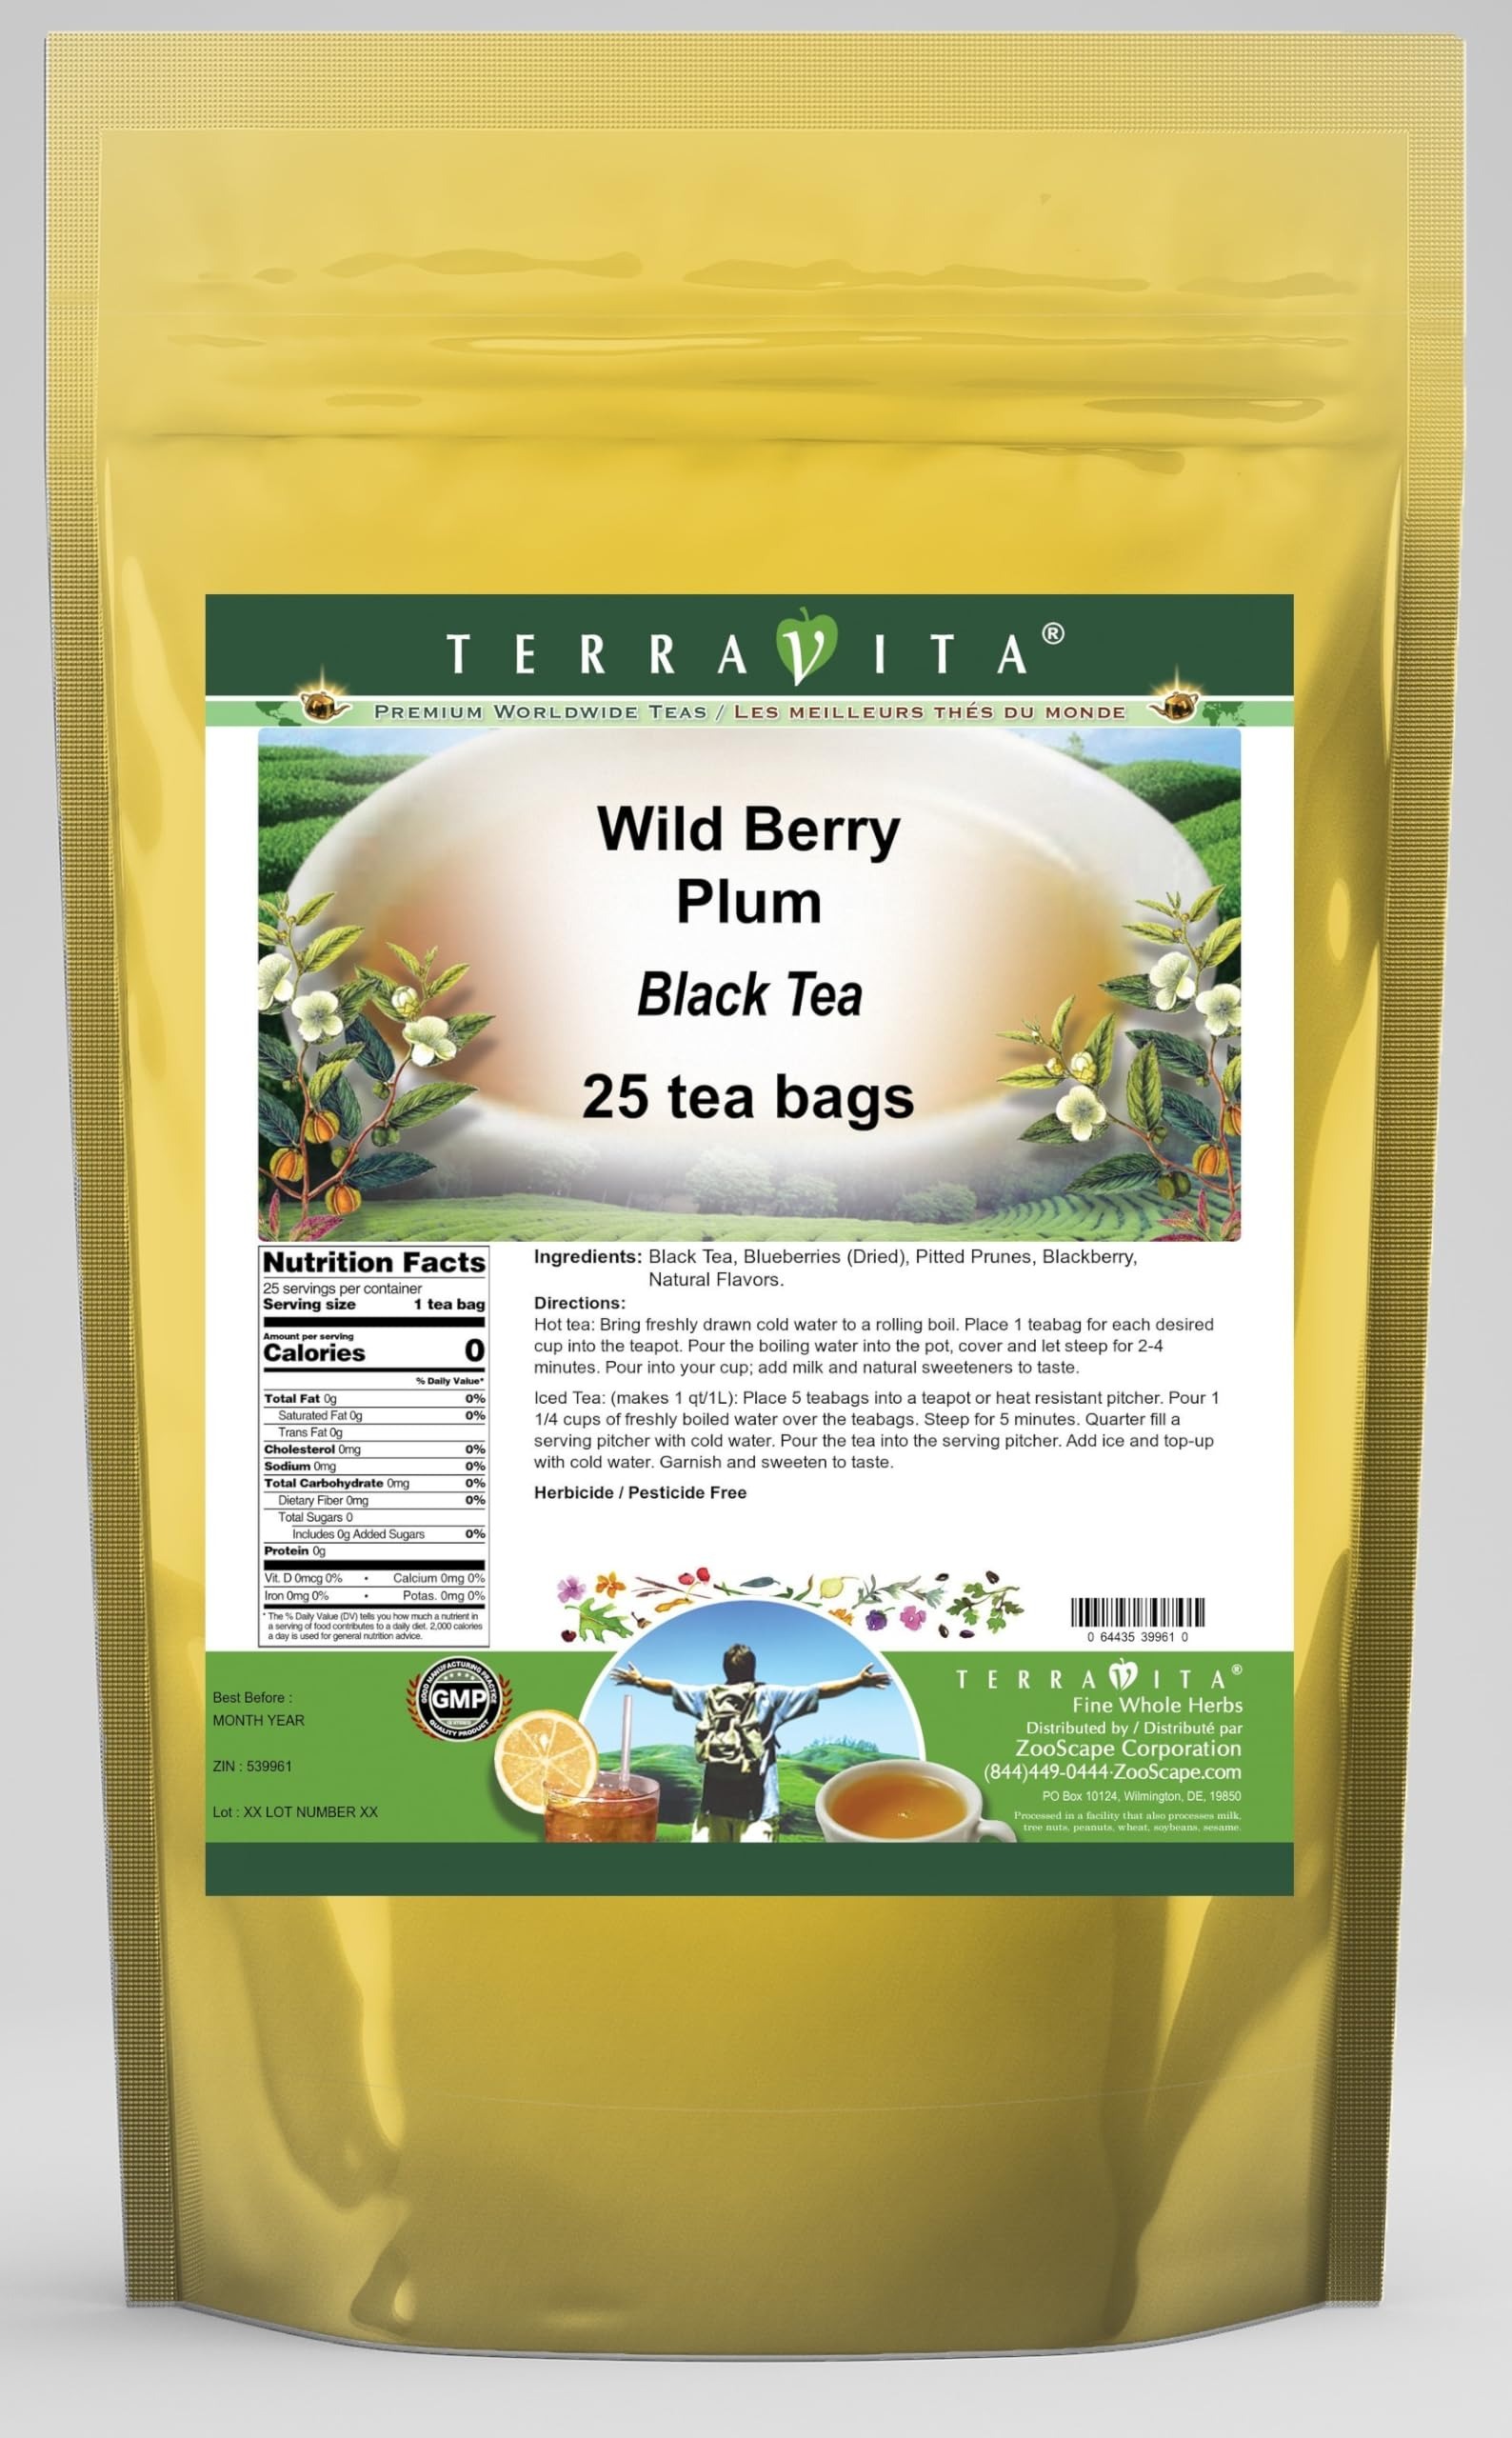
Item Name: Wild Berry Plum Black Tea (25 tea bags, ZIN: 539961) - 3 Pack
Bullet Point 1: Our Wild Berry Plum Black Tea is a tasty flavored Black tea with Blueberries, Pitted Prunes and Blackberry that has a refreshing taste that will impress you! The unique Wild Berry Plum taste is delicious! - Ingredients: Black tea, Blueberries, Pitted Prunes, Blackberry and Natural Wild Berry Plum Flavor.
Bullet Point 2: No fillers.
Bullet Point 3: Manufacturer: TerraVita
Bullet Point 4: Size: 25 tea bags
Bullet Point 5: Black Tea Bags - Packed in a convenient upright pouch!
Product Description: Our Wild Berry Plum Black Tea is a tasty flavored Black tea with Blueberries, Pitted Prunes and Blackberry that has a refreshing taste that will impress you! The unique Wild Berry Plum taste is delicious! - Ingredients: Black tea, Blueberries, Pitted Prunes, Blackberry and Natural Wild Berry Plum Flavor. - Hot tea brewing method: Bring freshly drawn cold water to a rolling boil. Place 1 teabag for each desired cup into the teapot. Pour the boiling water into the pot, cover and let steep for 2-4 minutes. Pour into your cup; add milk and natural sweeteners to taste. - Iced tea brewing method: (to make 1 liter/quart): Place 5 teabags into a teapot or heat resistant pitcher. Pour 1 1/4 cups of freshly boiled water over the teabags. Steep for 5 minutes. Quarter fill a serving pitcher with cold water. Pour the tea into the serving pitcher. Add ice and top-up with cold water. Garnish and sweeten to taste. - TerraVita is an exclusive line of premium-quality, natural source products that use only the finest, purest and most potent ingredients found around the world. TerraVita is hallmarked by the highest possible standards of purity, potency, stability and freshness. All of our products are prepared with the highest elements of quality control, from raw materials through the entire manufacturing process, up to and including the moment that the bottles or bags are sealed for freshness and shipped out to you. Our highest possible standards are certified by independent laboratories and backed by our personal guarantee. - TerraVita exists to meet and ensure your family's health and wellness without the harmful effects of chemicals and health products. We strive to make all of our products affordable and reliable and are constantly searching the market to maintain our affordability a
Value: 75.0
Unit: Count

Price: 46.8